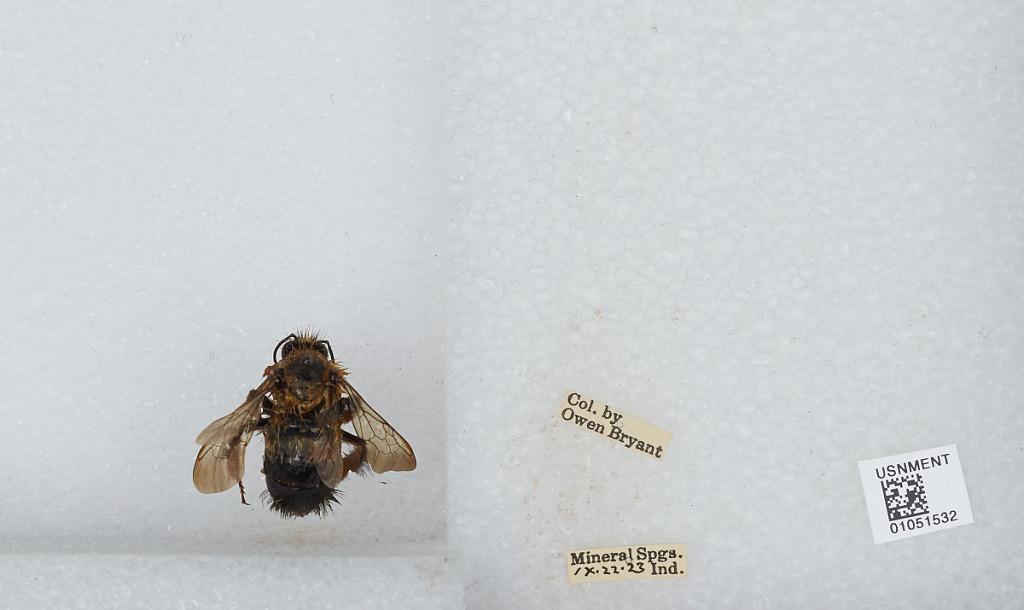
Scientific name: Bombus sp.
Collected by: O. Bryant
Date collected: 1923-9-22
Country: United States
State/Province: Indiana
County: Kosciusko
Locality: Mineral Springs